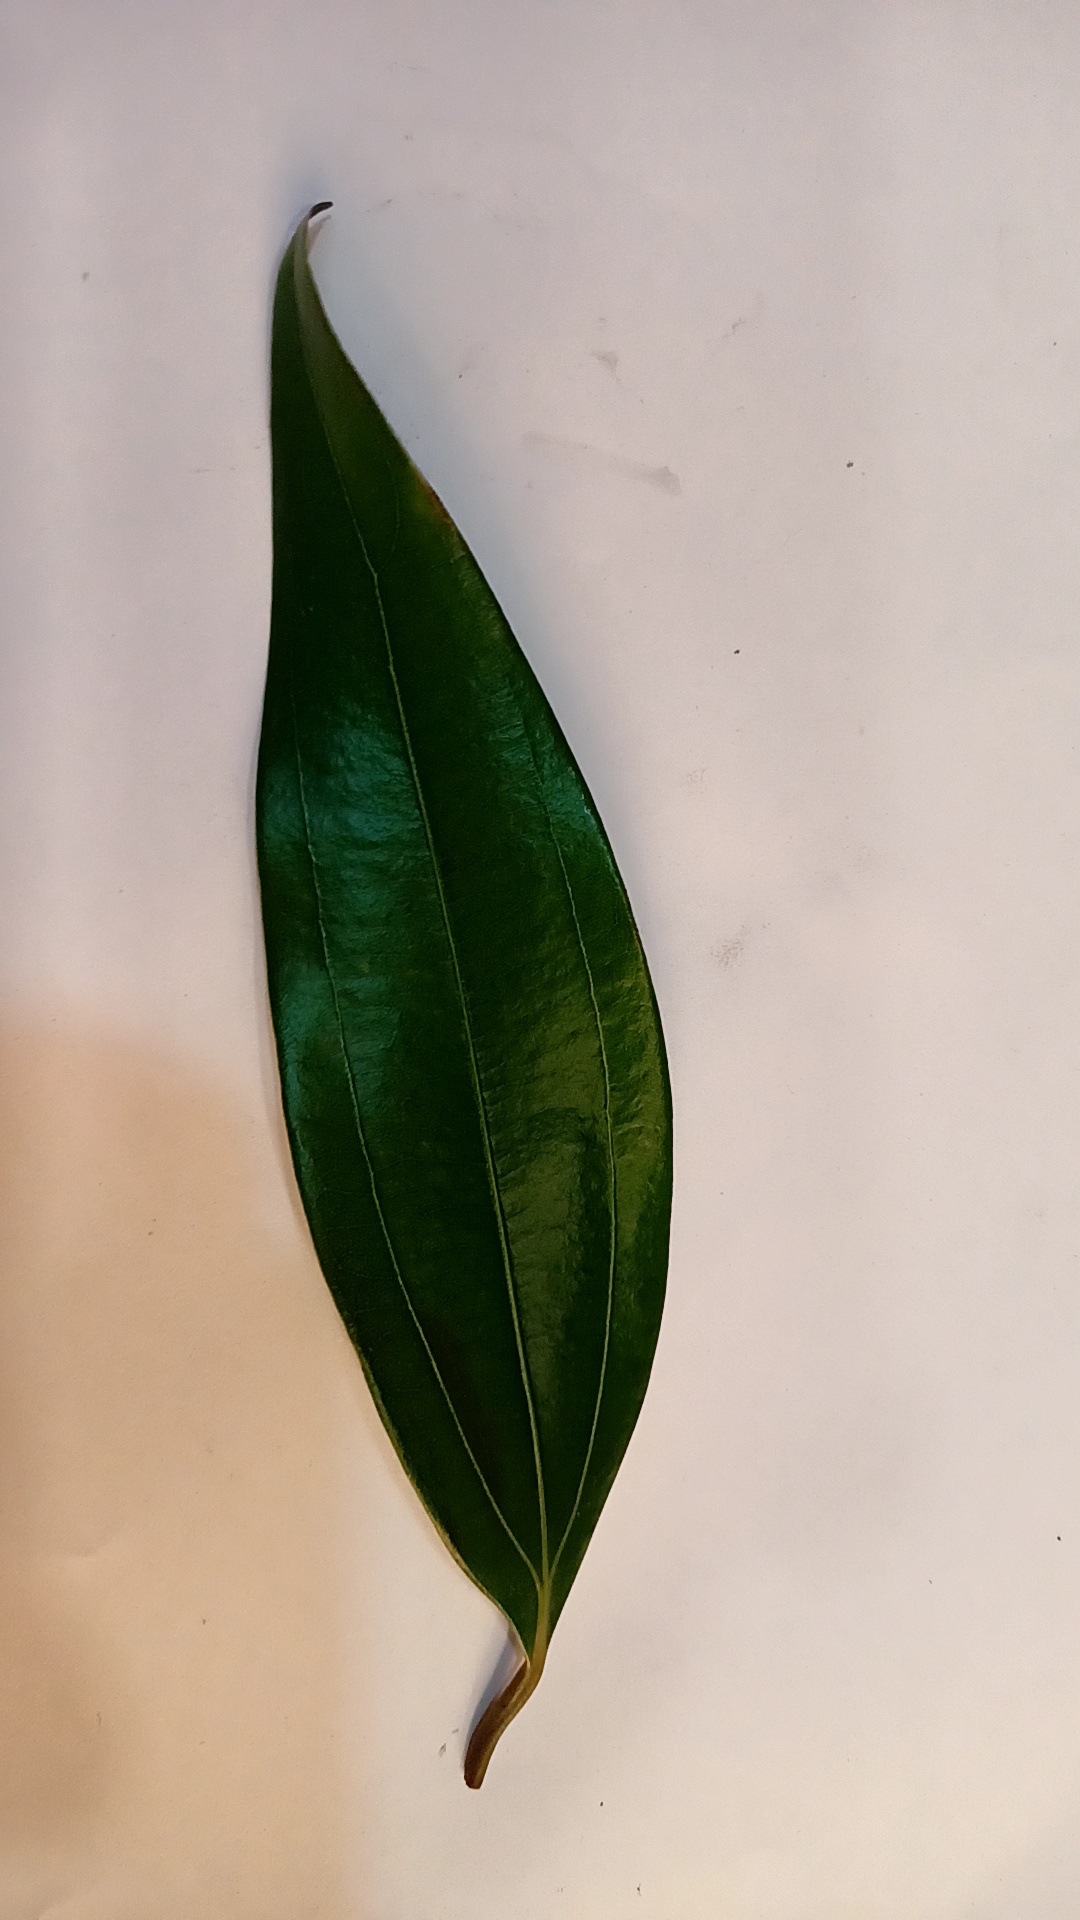
Label: Healthy